Rose (heraldry)

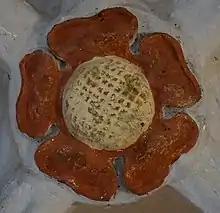
Heraldic rose as keystone on the vault of a sacristy in Landshut

The rose is a common device in heraldry. It is often used both as a charge on a coat of arms and by itself as an heraldic badge. The heraldic rose has a stylized form consisting of five symmetrical lobes, five barbs, and a circular seed. The rose is one of the most common plant symbols in heraldry, together with the lily, which also has a stylistic representation in the fleur-de-lis.